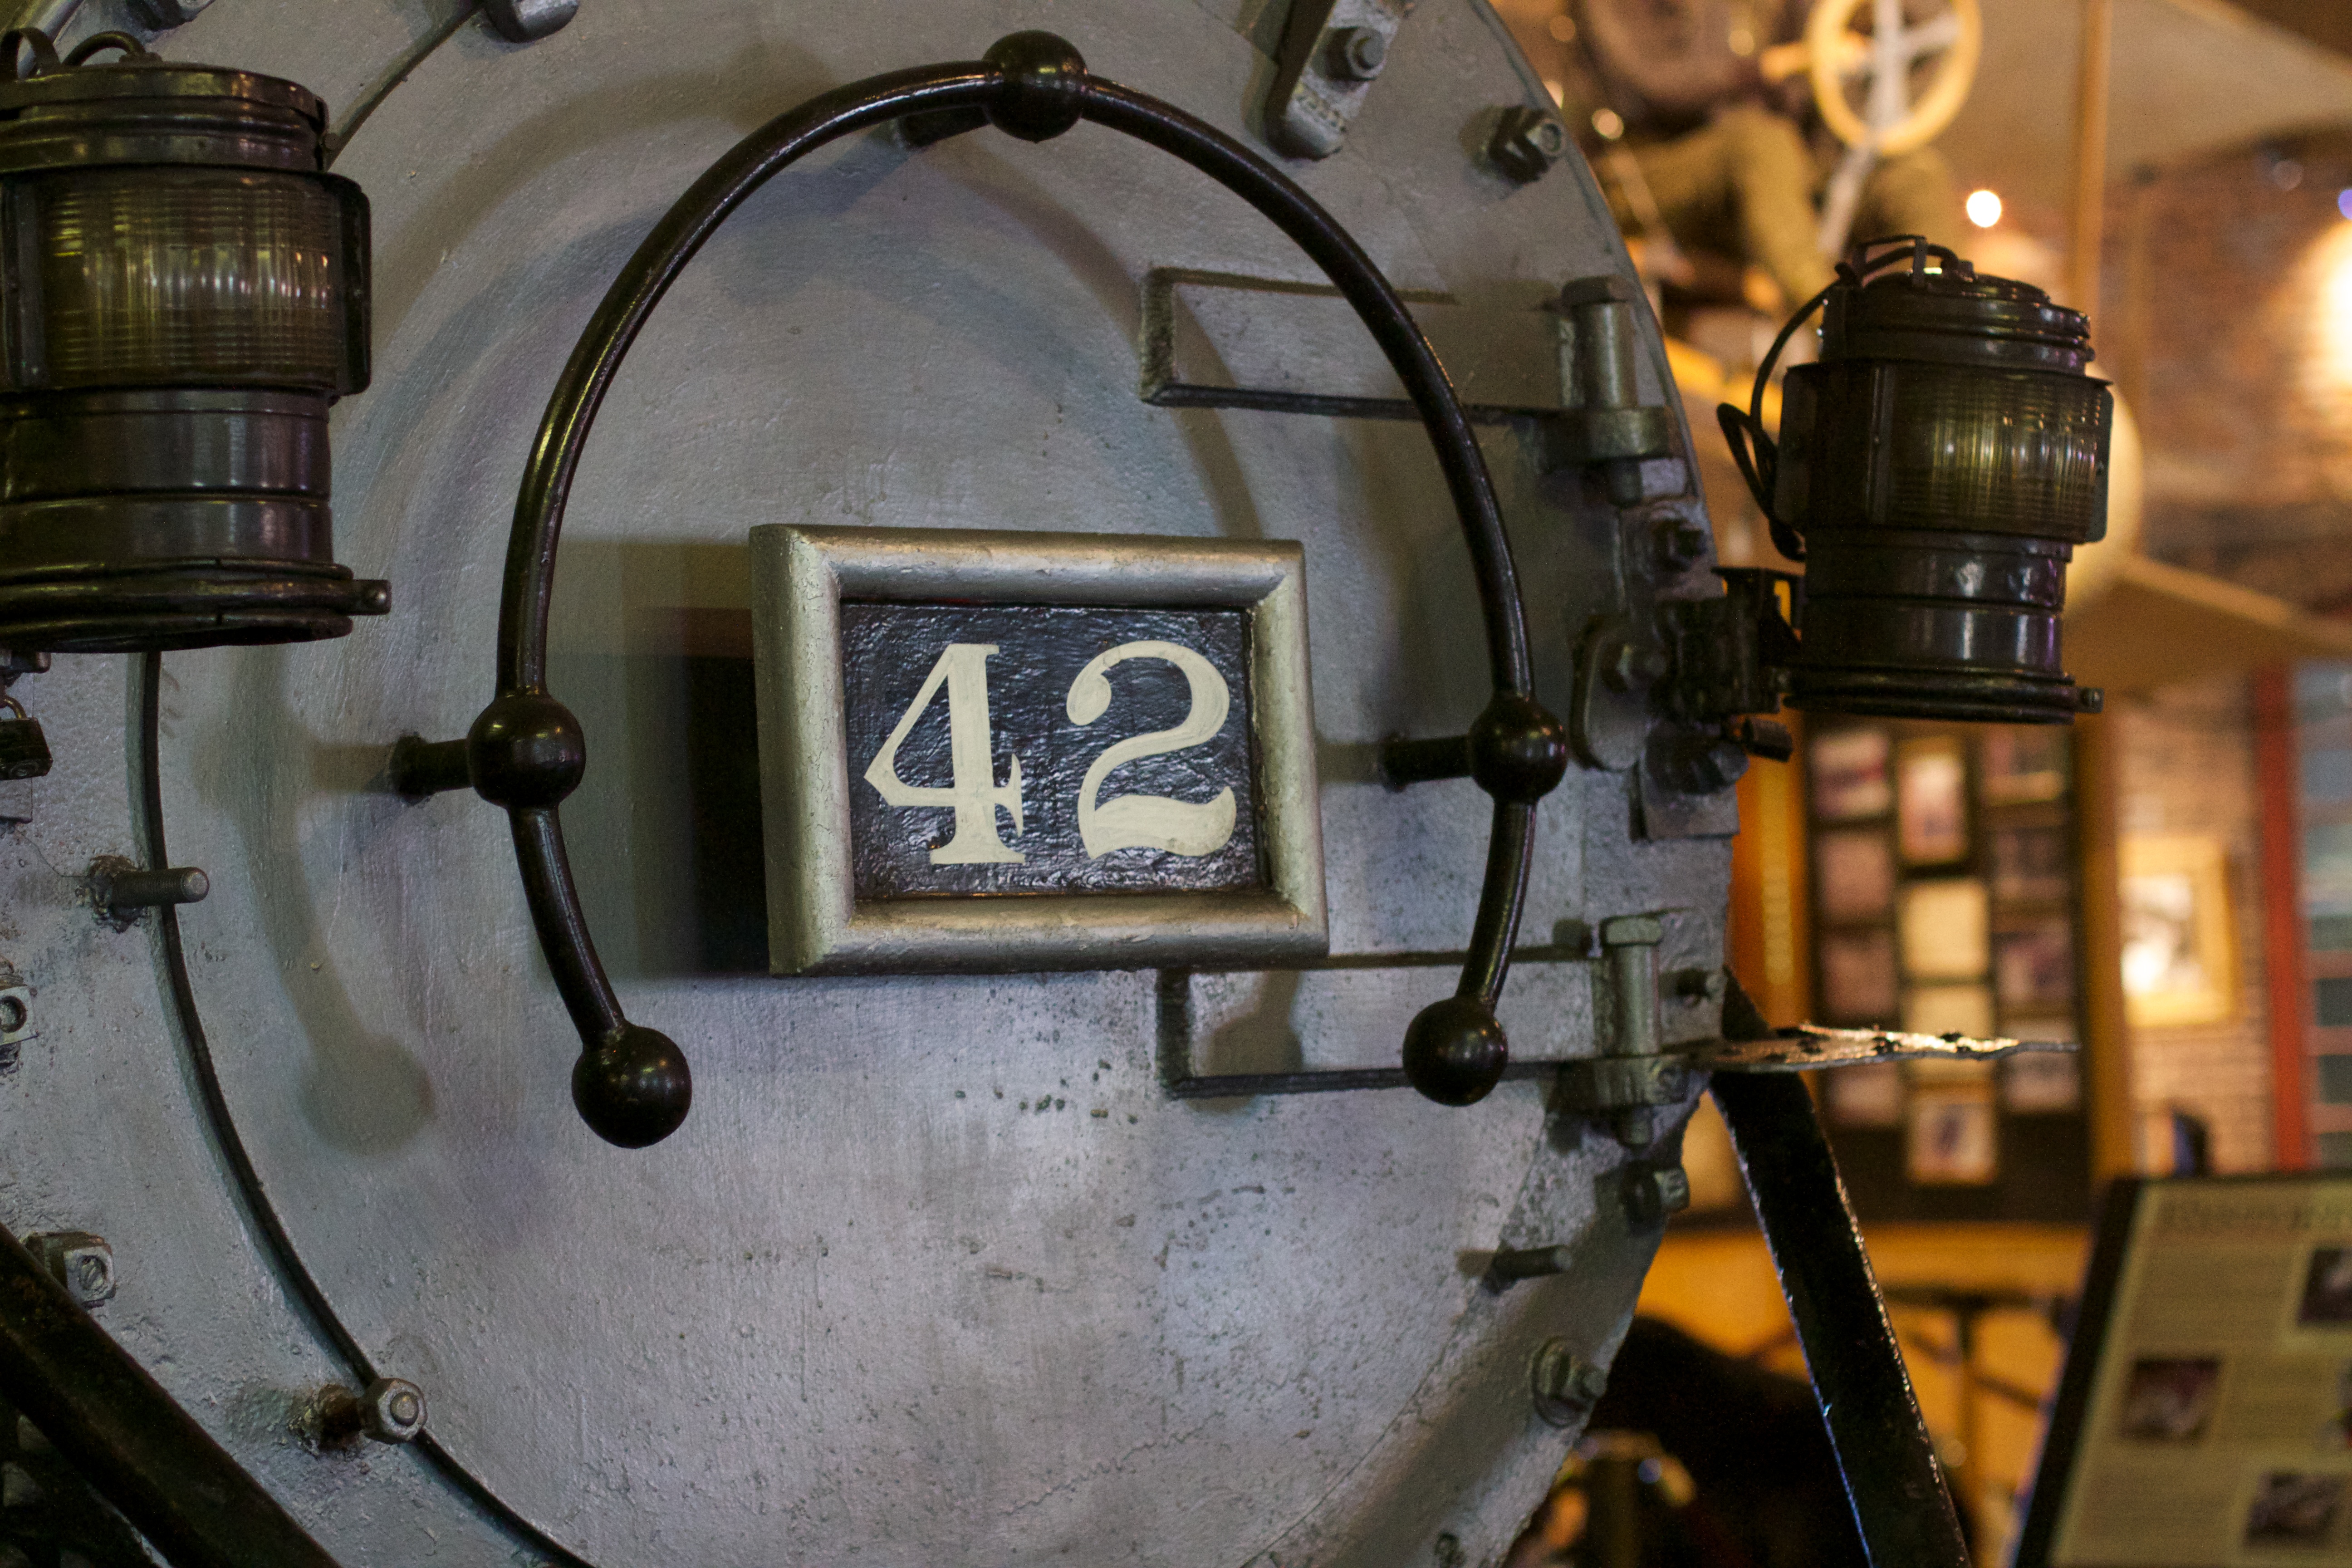
lighting, drum, tourist attraction, man made object